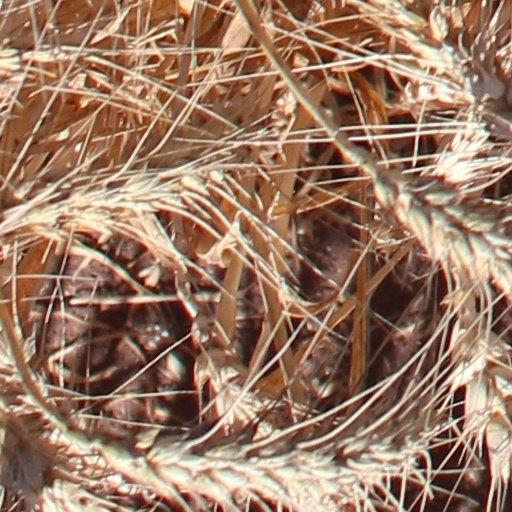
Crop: wheat